The Facts of Life (Darlington book)

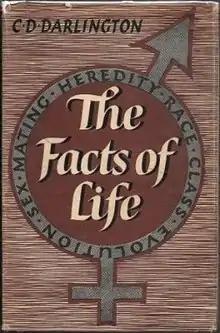
First edition

The Facts of Life is a book published in 1953 by C. D. Darlington of the subject of race, heredity and evolution. Darlington was a major contributor to the field of genetics around the time of the modern synthesis.